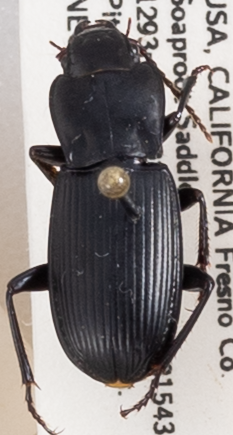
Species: Pterostichus serripes
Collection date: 2019-05-08
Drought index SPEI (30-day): -0.8
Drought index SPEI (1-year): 0.212
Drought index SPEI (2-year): -0.24